Learning commons

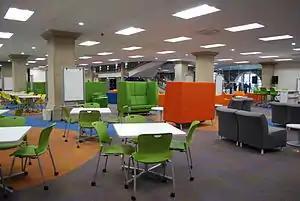
Learning Commons inside the library of Tec de Monterrey, Mexico City

A learning commons (also called a scholars' commons or information commons) is a technology-rich, flexible space for collaborative study and information sharing. There is typically a stronger focus on digital technology in a learning commons than there is in a standard library.